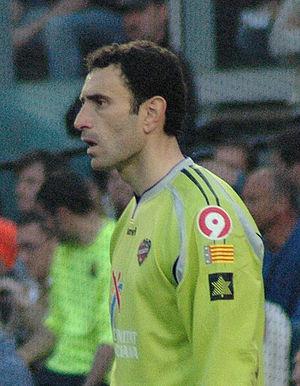
José Francisco Molina, né le 8 août 1970 à Valence, est un footballeur international espagnol ayant évolué au poste de gardien puis reconvertit entraîneur.